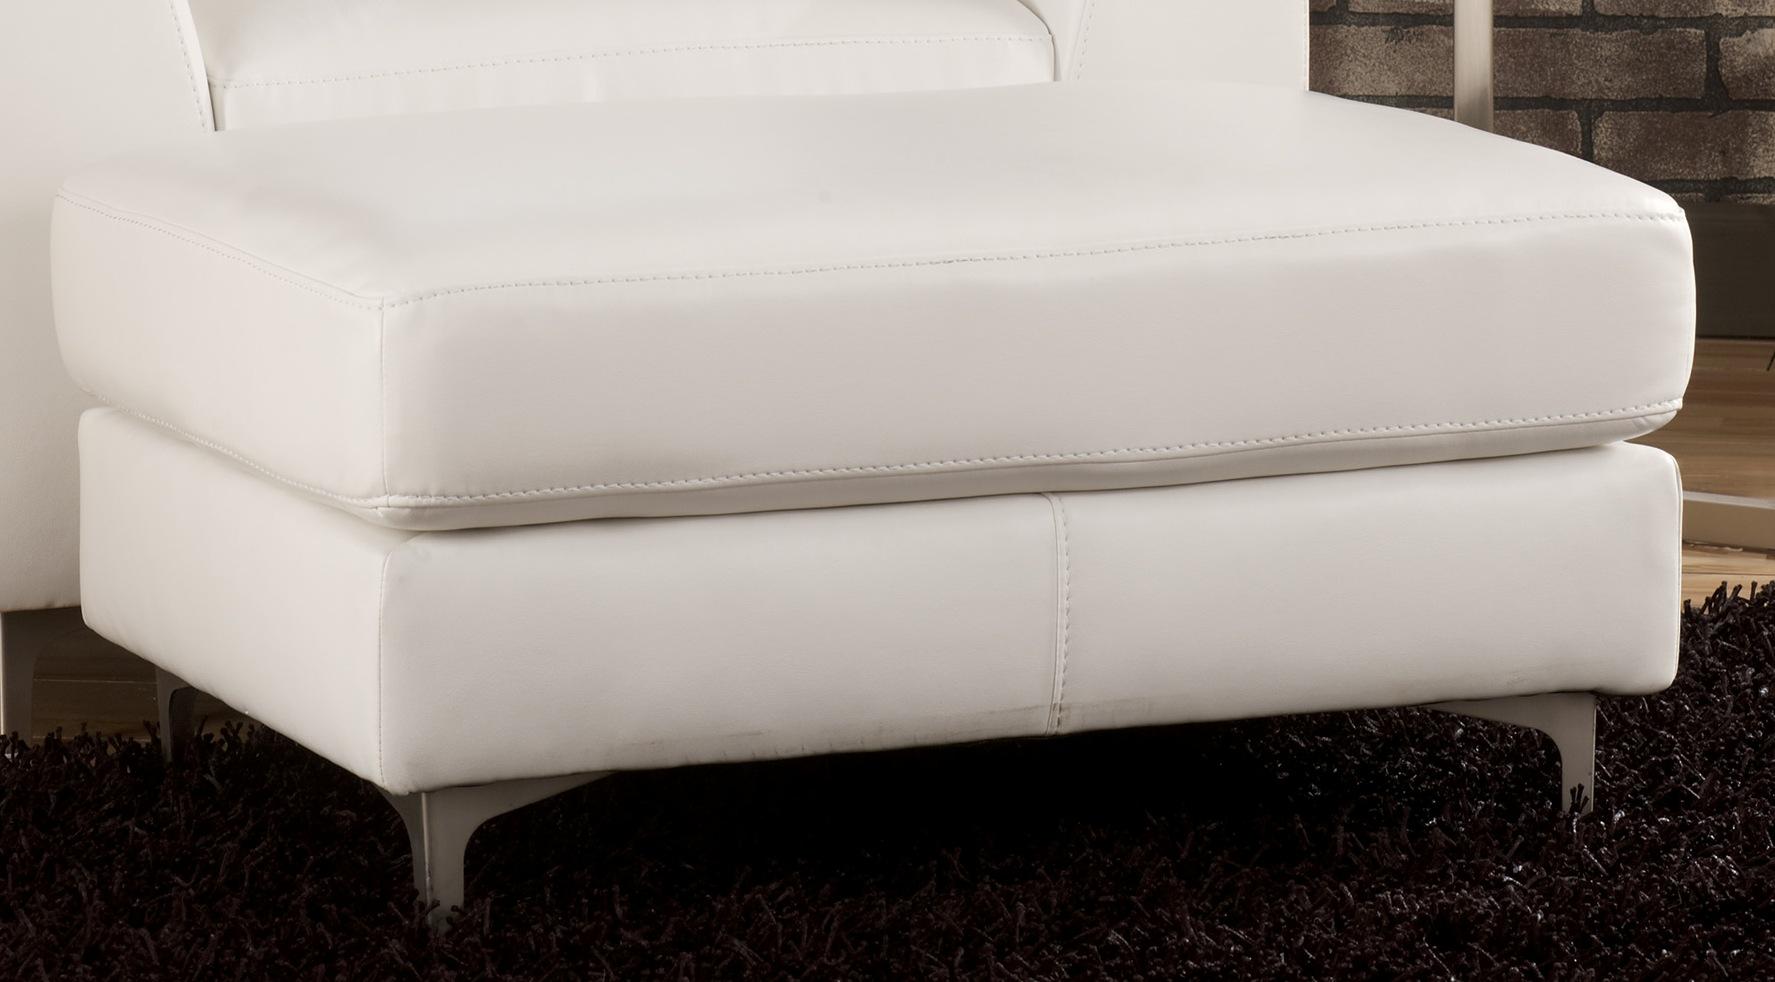
Category: Ottomans
Style: Modern